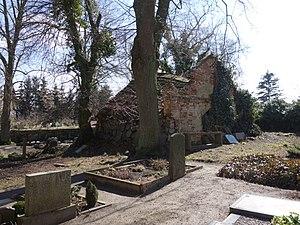
Vue du nord-ouest du mausolée de la famille de Lindenhagen à Damme , commune de Grünow , arrondissement de Uckermark , état fédéral de Brandebourg, Allemagne Object location53°